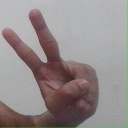
अक्षर: ऐ